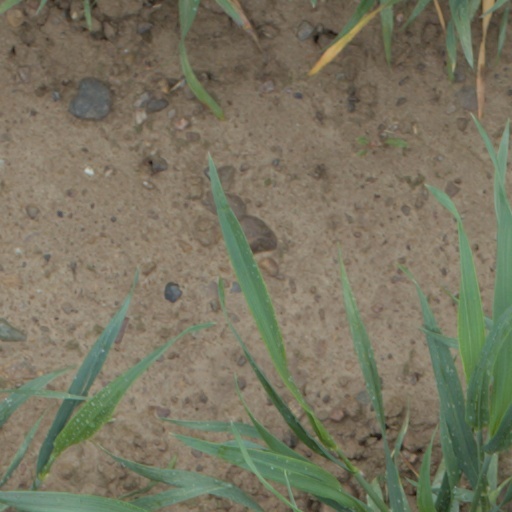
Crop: wheat